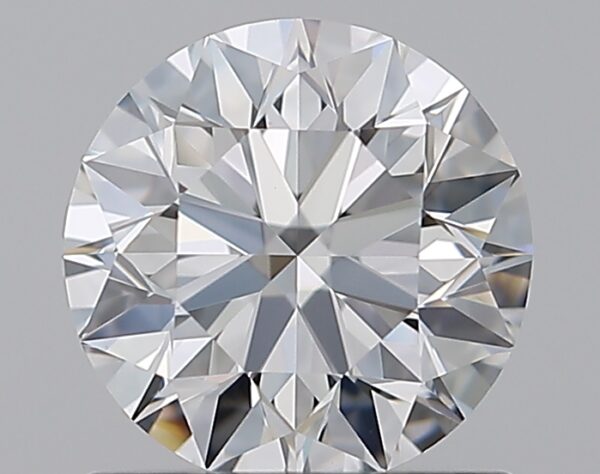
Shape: round
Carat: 1.03
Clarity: VVS2
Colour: F
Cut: EX
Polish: EX
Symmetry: EX
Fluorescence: N
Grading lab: GIA
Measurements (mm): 6.39 x 6.42 x 4.02